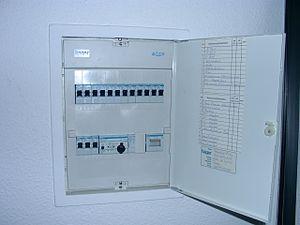
Une installation électrique est un ensemble cohérent de circuits électriques, d'appareillages électriques. Elle peut se situer dans un bâtiment ou un ensemble de bâtiments à usage d'habitation, industriel, commercial, ou de bureaux.